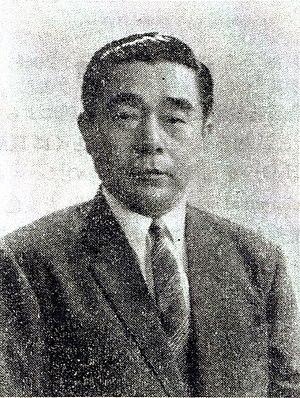
Le prix Nobel de chimie est décerné annuellement par l'Académie royale des sciences de Suède aux scientifiques dans les nombreux domaines de la chimie. C'est un des cinq prix Nobel créés en 1895 par le testament d'Alfred Nobel, qui décéda en 1896. Ces prix récompensent des contributions remarquables dans les domaines de la chimie, la physique, la littérature, la paix, et la physiologie ou médecine. Comme imposé par le testament de Nobel, le prix est administré par la Fondation Nobel et décerné par un comité qui consiste en cinq membres élus par l'Académie royale des sciences de Suède. Le premier prix Nobel de chimie fut décerné en 1901 à Jacobus Henricus van 't Hoff, des Pays-Bas. Chaque récipiendaire reçoit une médaille, un diplôme et une récompense monétaire qui a varié tout au long des années. En 1901, van 't Hoff a reçu 150 782 SEK, qui équivalent à 7 731 004 SEK en décembre 2007. Le prix est présenté à Stockholm lors d'une cérémonie annuelle le 10 décembre, l'anniversaire de la mort de Nobel.
Ken'ichi Fukui est un chimiste japonais. Il est avec Roald Hoffmann l'un des lauréats du prix Nobel de chimie de 1981. Il est également connu comme le premier scientifique asiatique à recevoir un prix Nobel de chimie.